Moncy

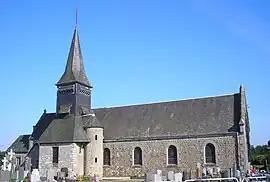
The church in Moncy

Moncy is a commune in the Orne department in north-western France.